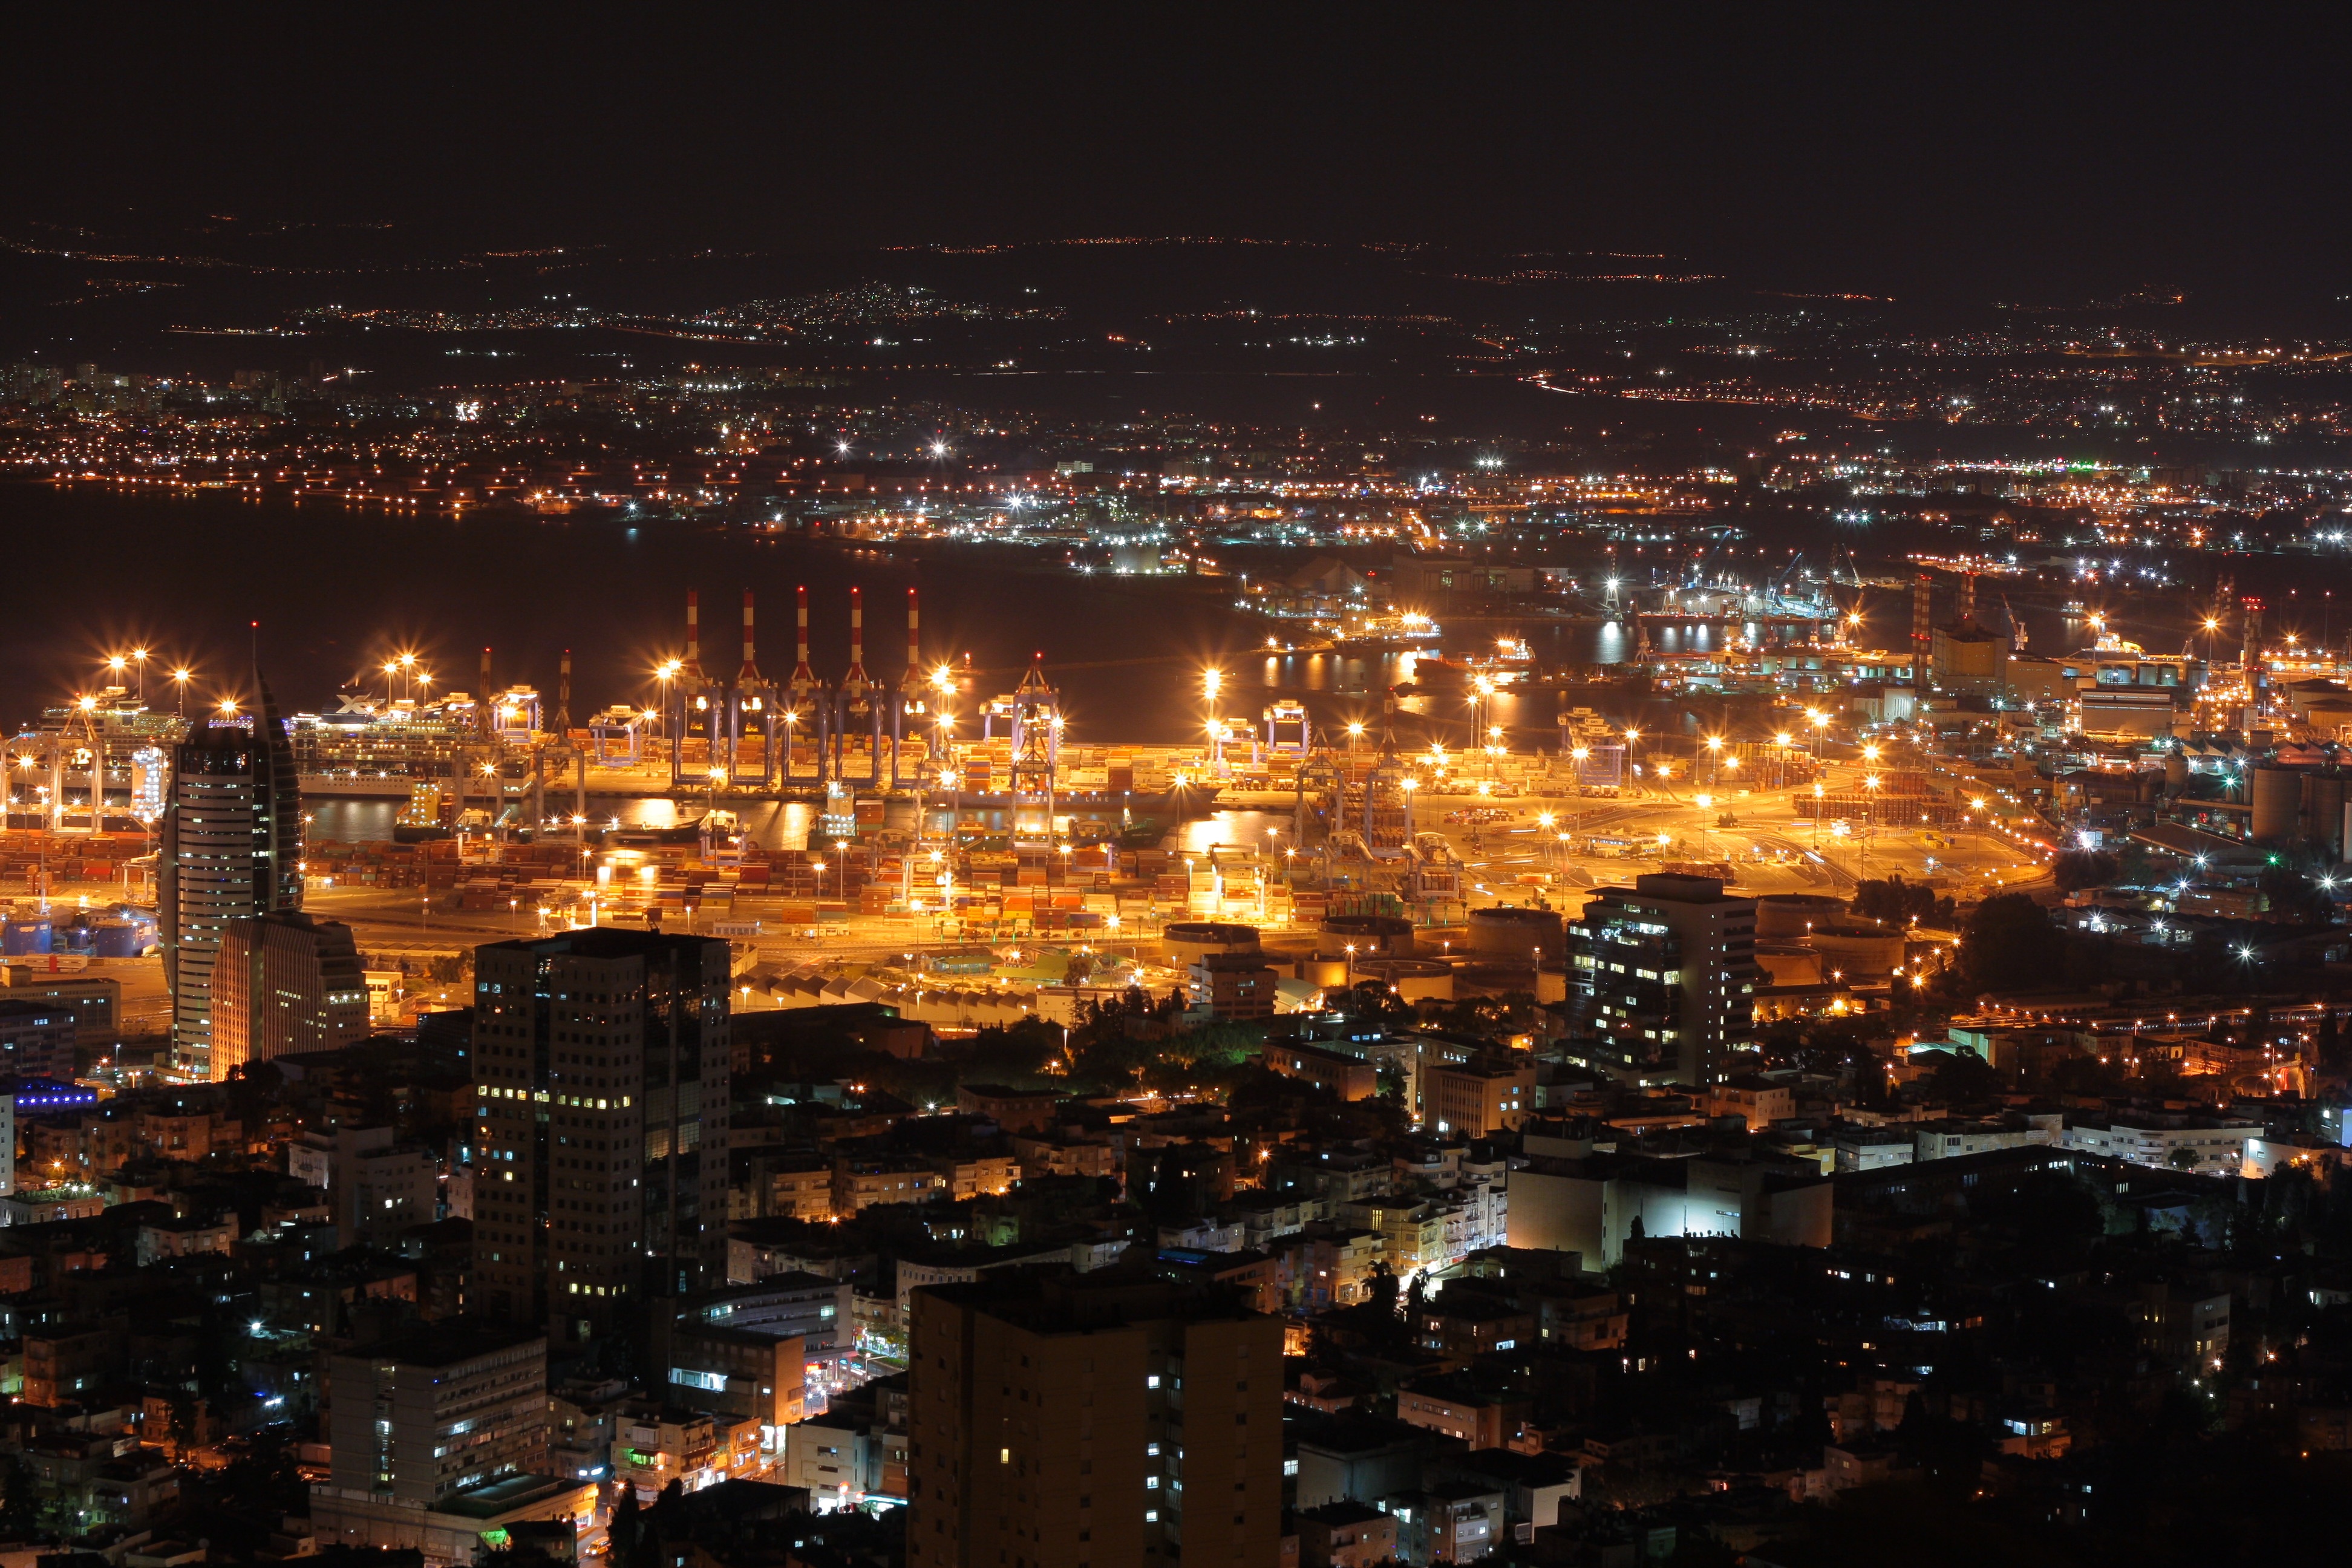
sea, horizon, skyline, night, city, skyscraper, cityscape, downtown, dusk, evening, port, lighting, terminal, israel, metropolis, haifa, aerial photography, urban area, the architecture, human settlement, metropolitan area